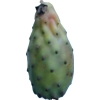
Label: cactus_fruit_green